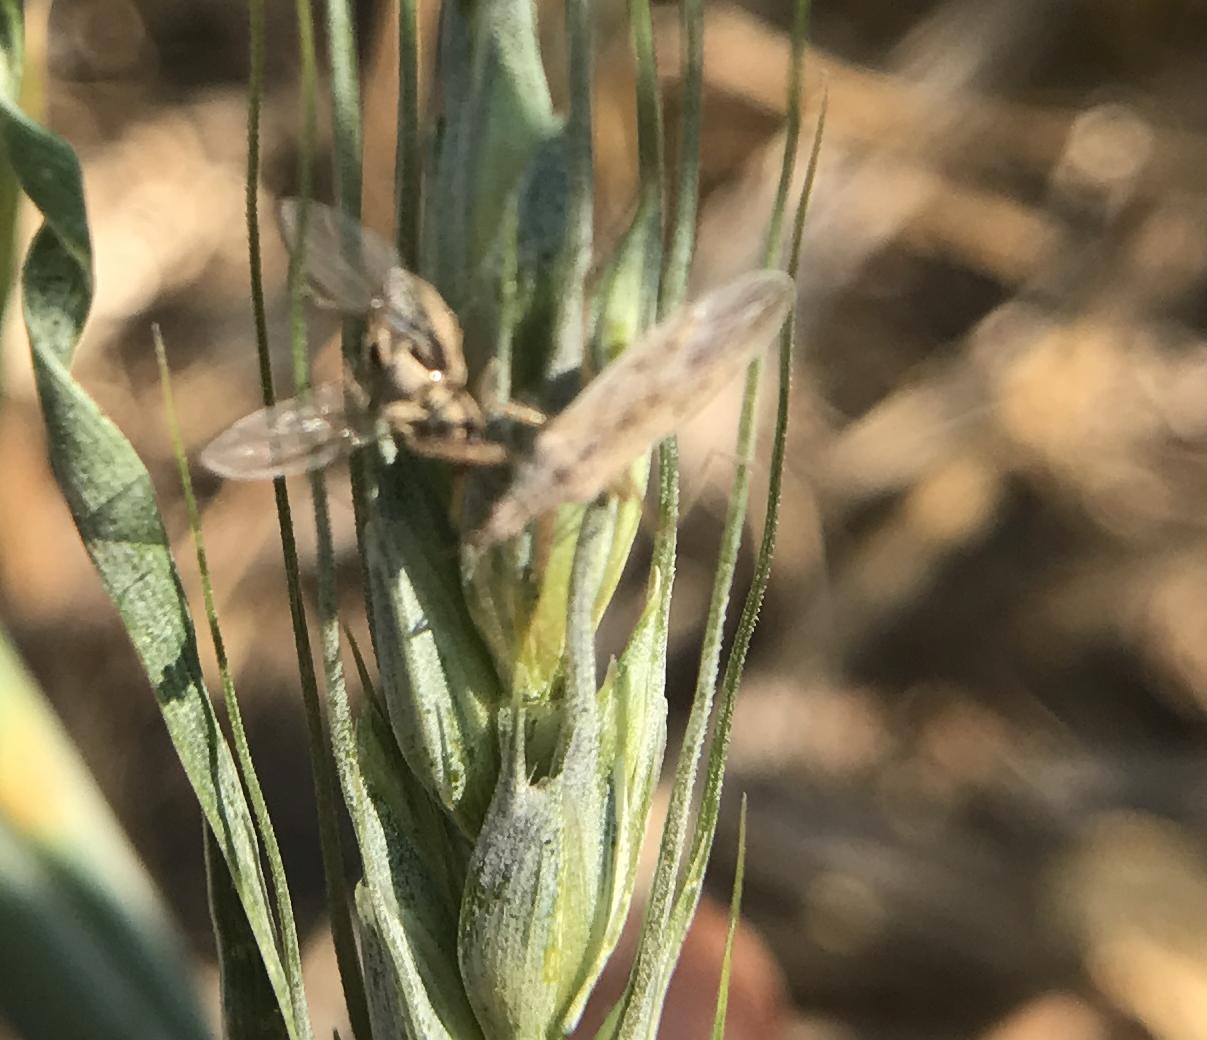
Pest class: predators